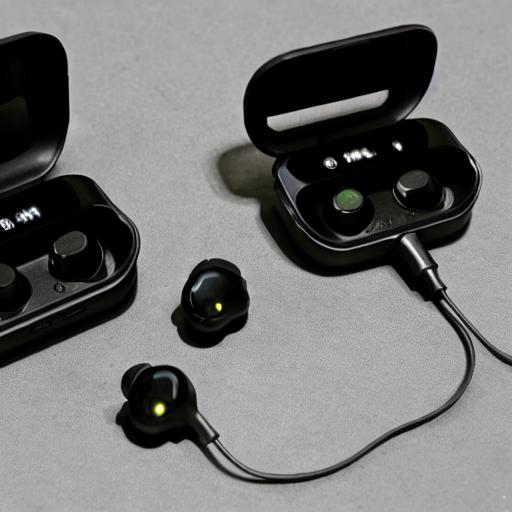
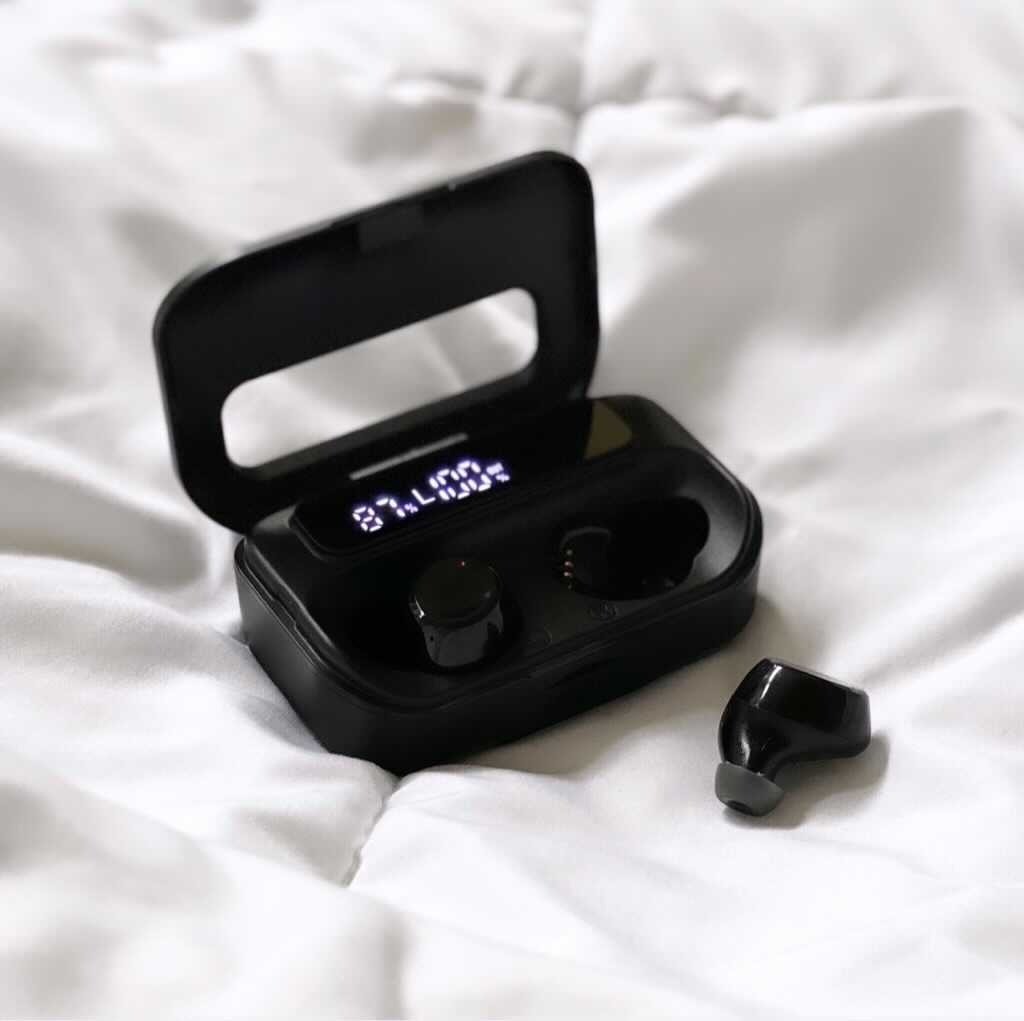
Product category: earbuds
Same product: no